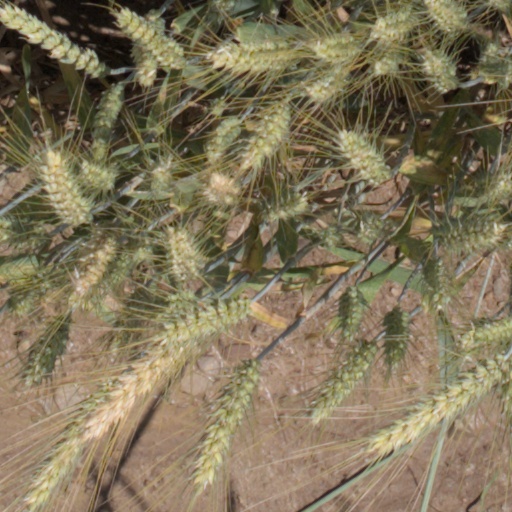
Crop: wheat